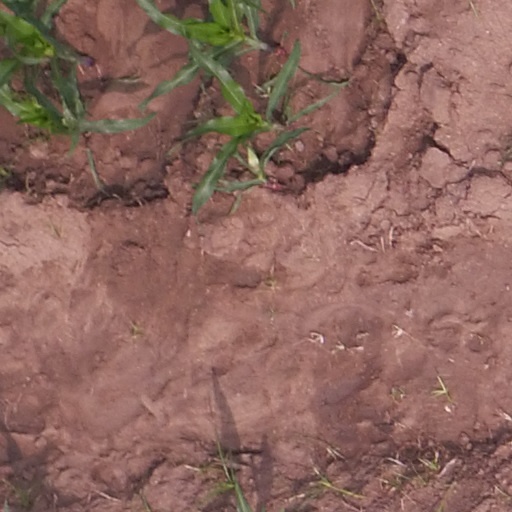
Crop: maize; corn